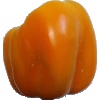
Label: yellow_pepper